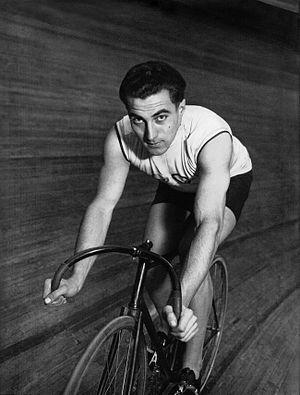
Le sprinter français Roger Beaufrand (1908 - 2007), champion olympique du kilomètre aux Jeux olympiques d'Amsterdam en 1928. (Épreuve recadrée.)
Roger Beaufrand est un coureur cycliste français. Il fut champion olympique en 1928 en vitesse sur piste. Il était le doyen des champions olympiques depuis le 21 avril 2005 lorsque Feroze Khan est mort. Quelques semaines avant sa mort, il fut fait Chevalier de la Légion d'honneur par Jean-Claude Killy.